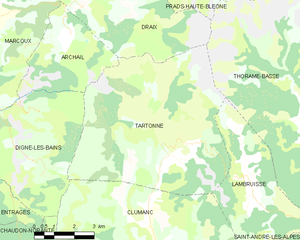
Carte des communes françaises: Tartonne
Tartonne est une commune française, située dans le département des Alpes-de-Haute-Provence en région Provence-Alpes-Côte d'Azur.